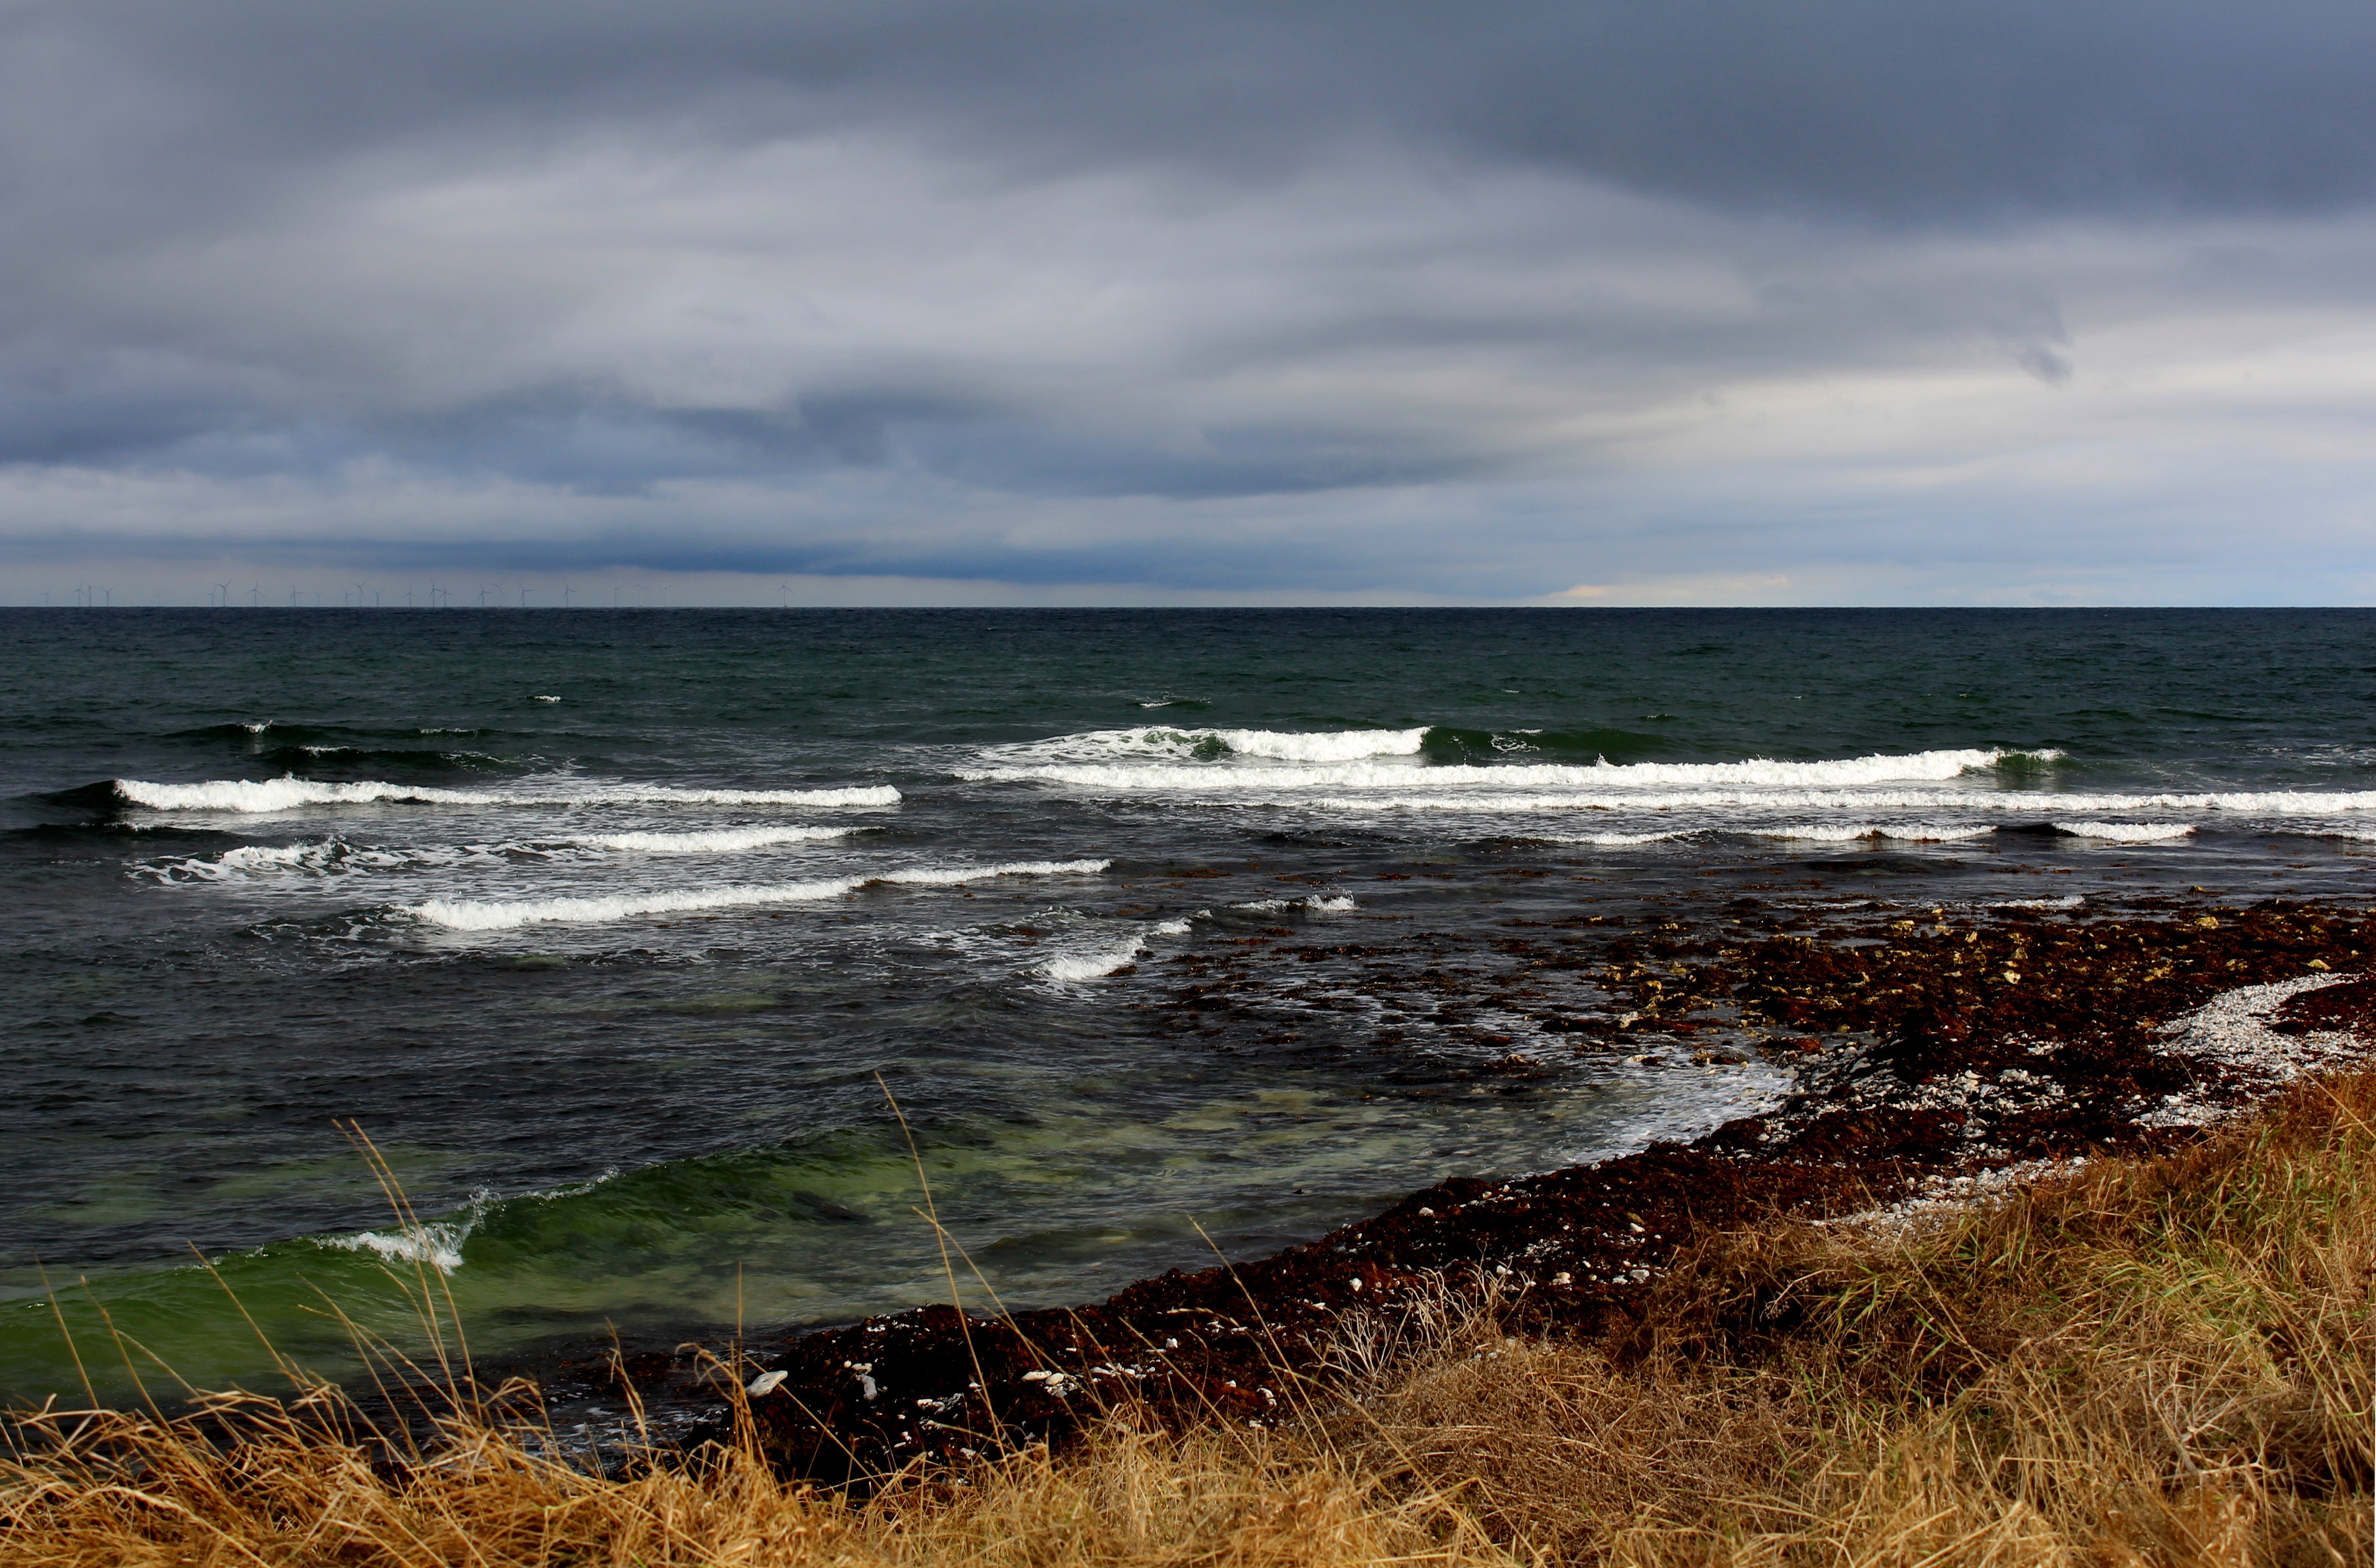
beach, landscape, sea, coast, water, nature, sand, rock, ocean, horizon, cloud, shore, wave, wind, cliff, cove, autumn, bay, terrain, material, body of water, denmark, habitat, cape, gren, natural environment, wind wave, nordstrand